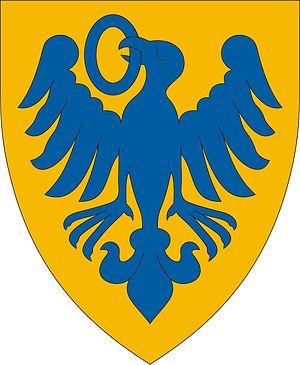
Karácsond est un village et une commune du comitat de Heves en Hongrie.